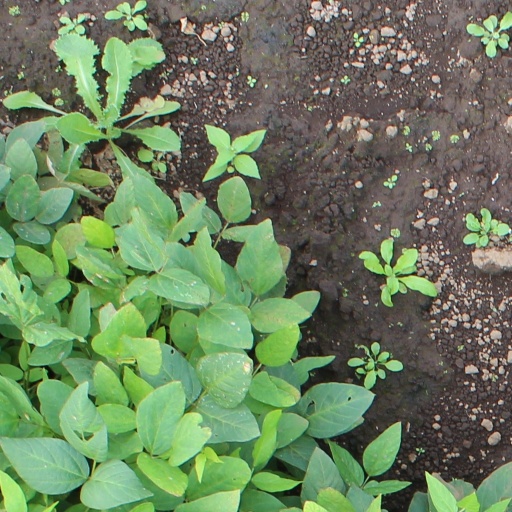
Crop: soybean